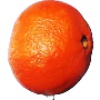
Label: clementine